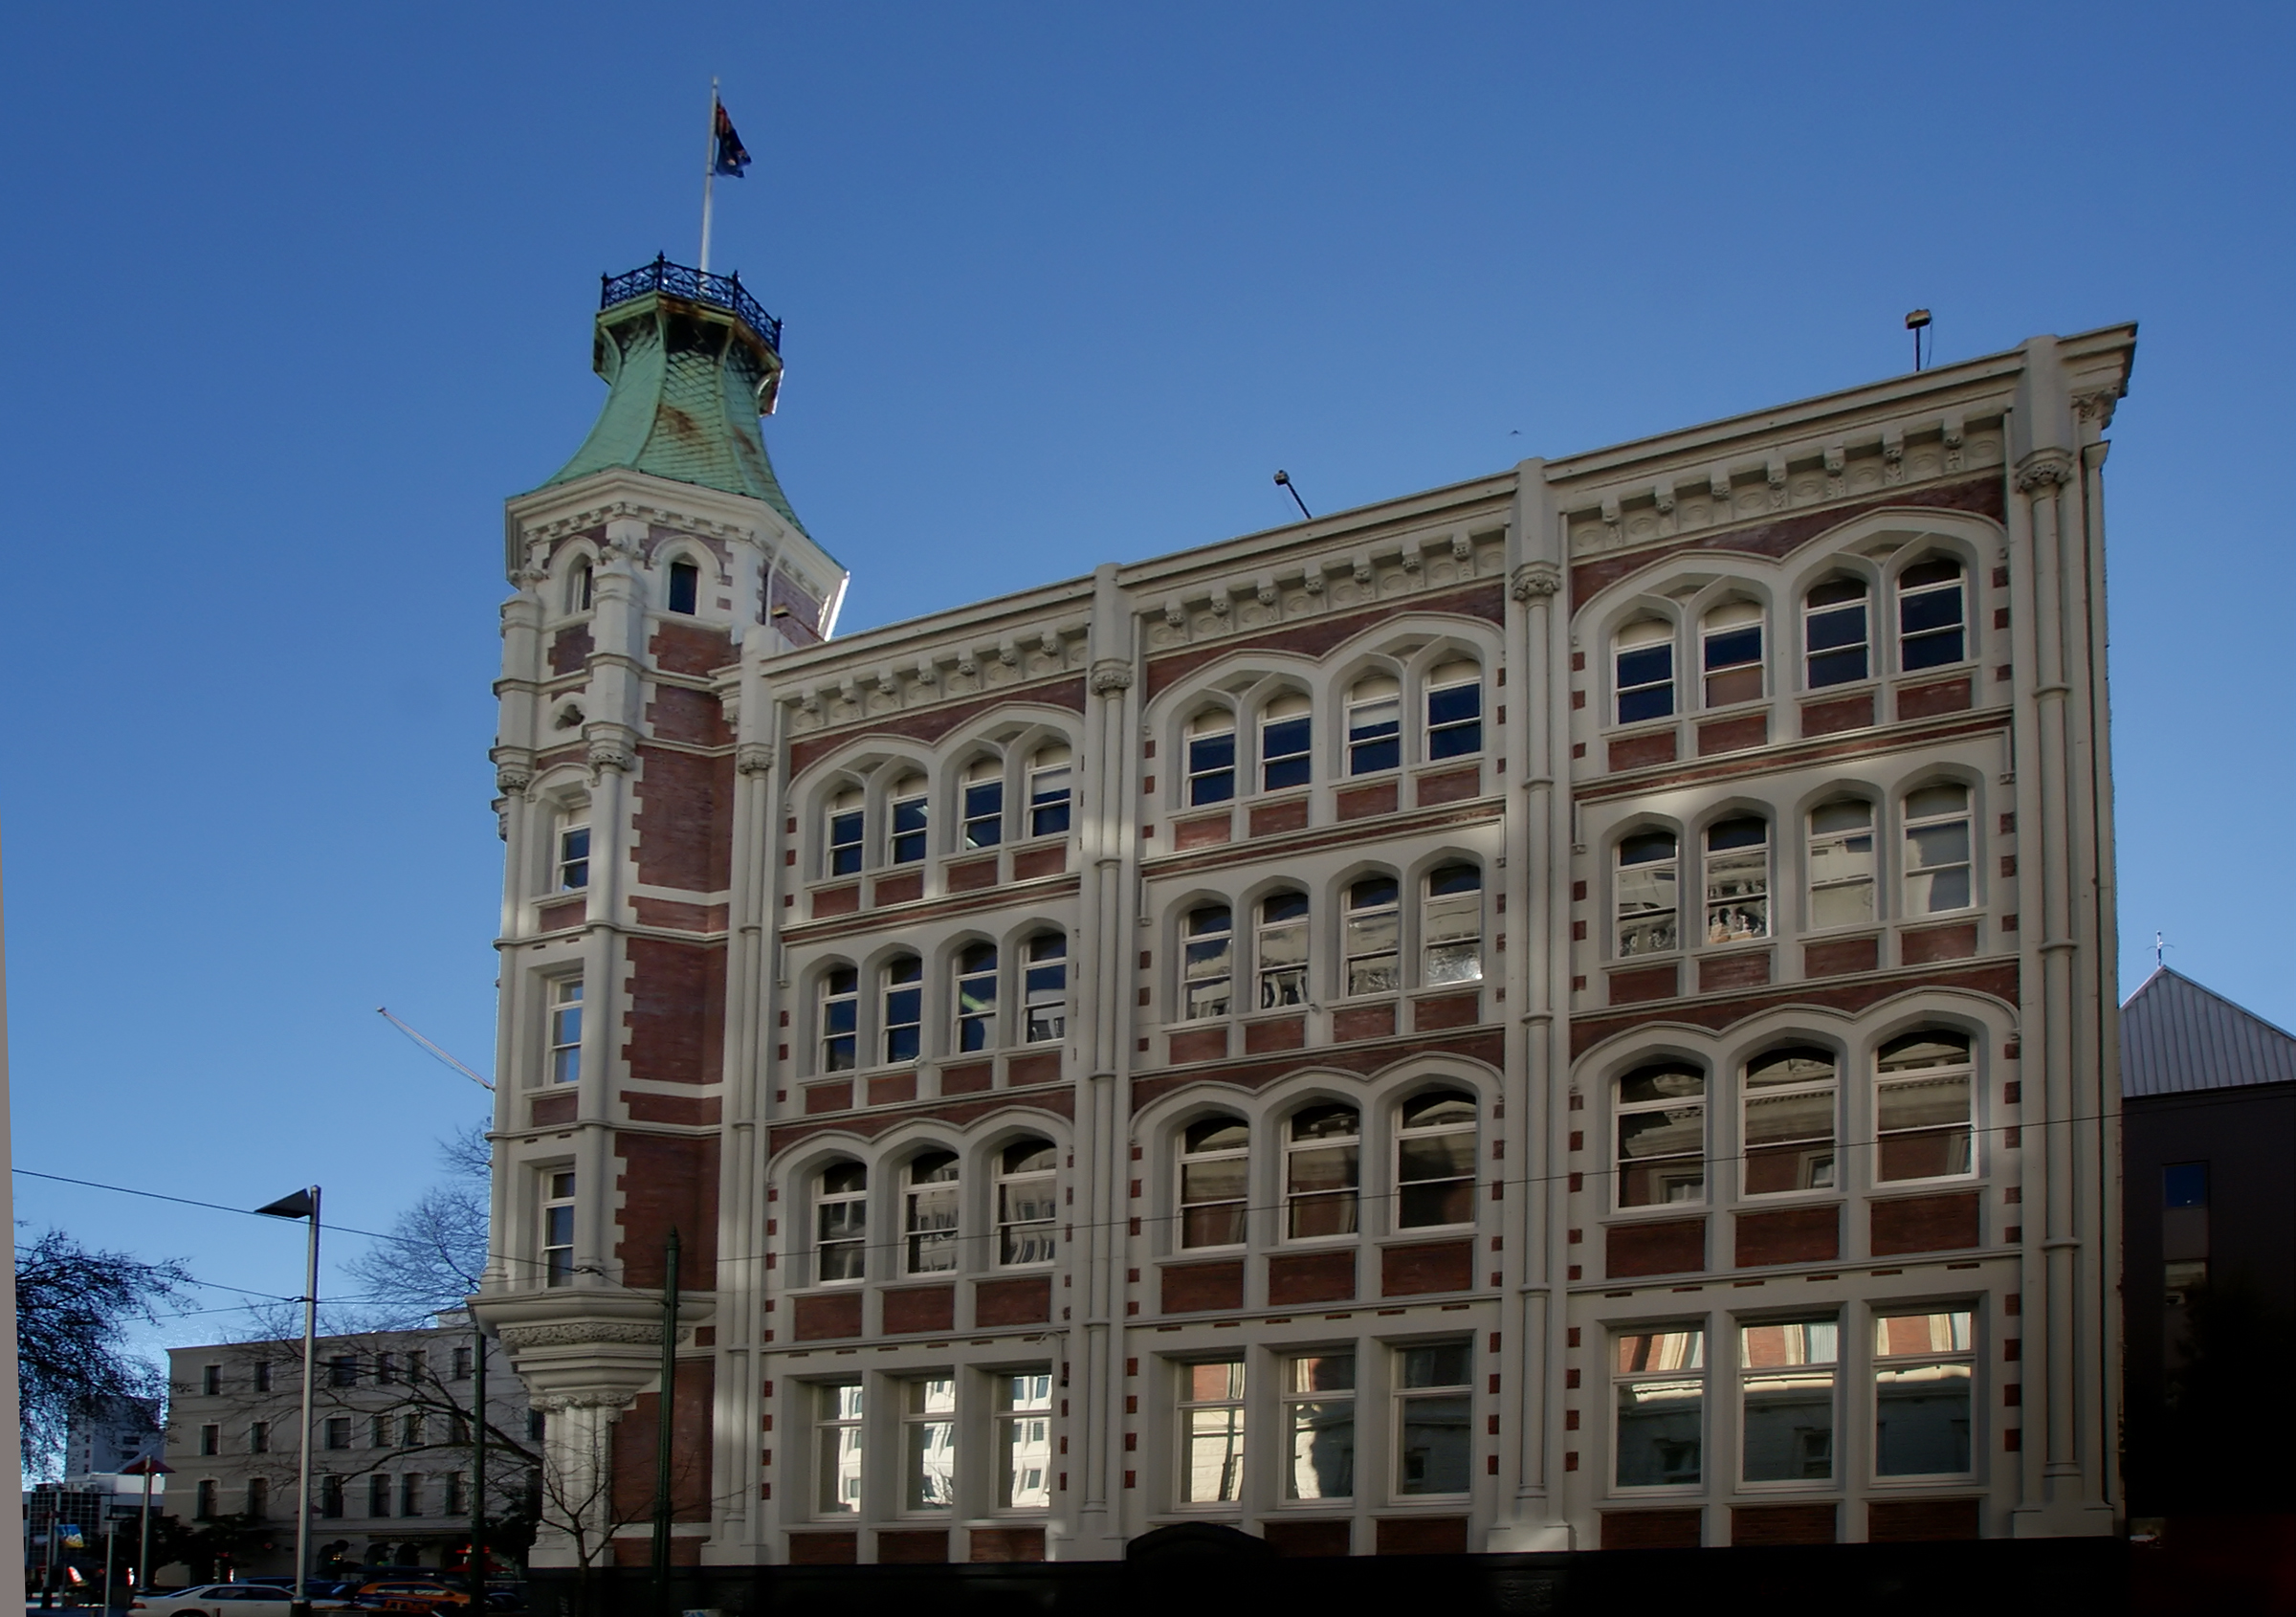
architecture, town, building, palace, city, cityscape, downtown, tower, plaza, landmark, facade, tower block, newzealand, christchurch, canterbury, cityscapes, streetsofmine, christchurchpress, metropolis, urban area, human settlement, seat of local government